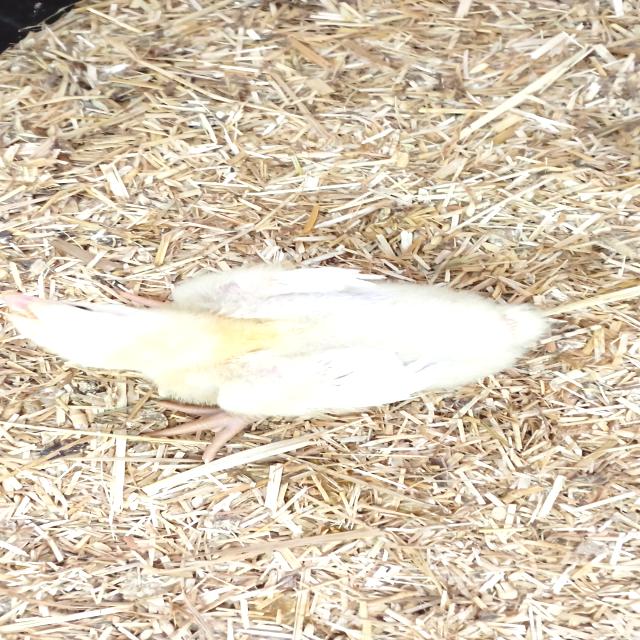
Weight: 407 g